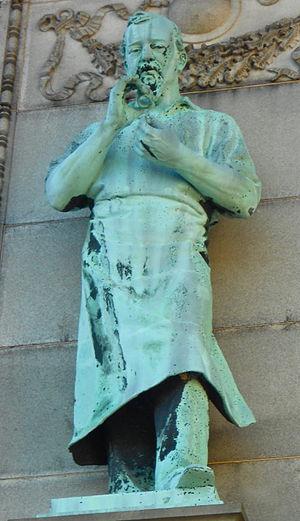
Herbert Samuel Adams, né le 28 janvier 1858, et mort le 21 mai 1945, est un sculpteur américain.